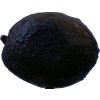
Label: black_avocado